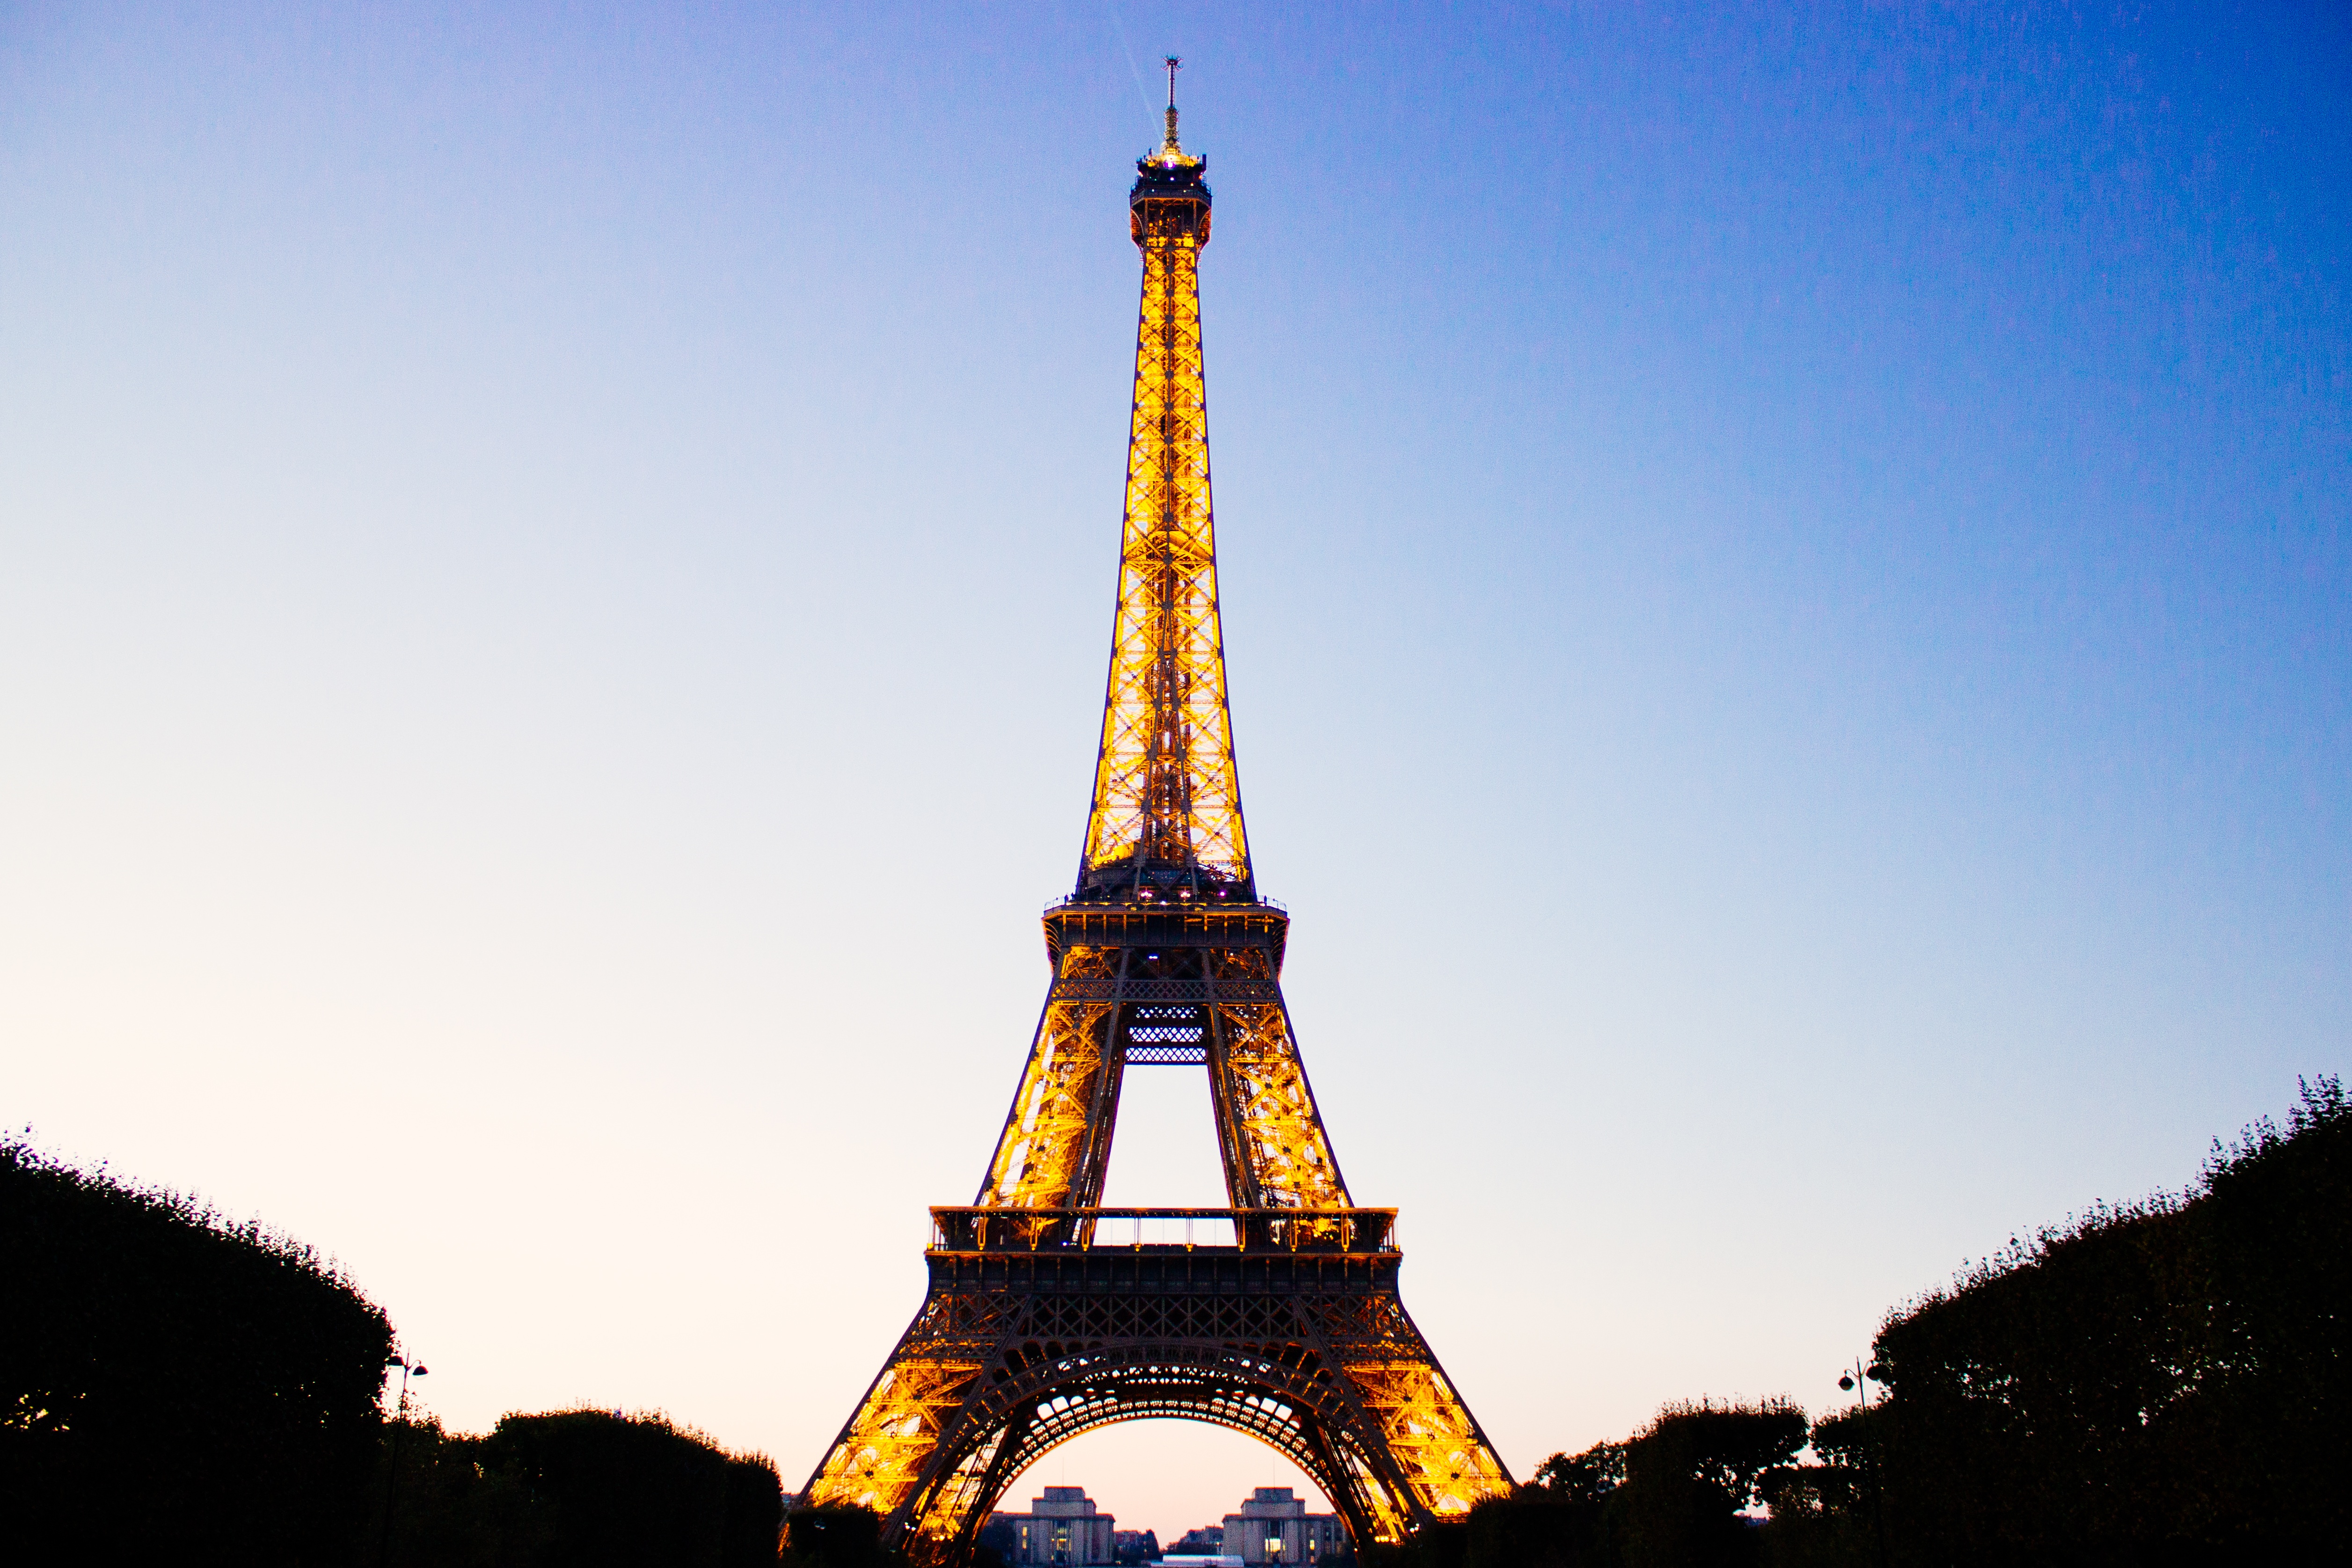
sky, night, dusk, evening, tower, landmark, temple, spire, steeple